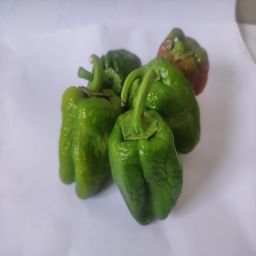
Crop: Bell Pepper
Quality: Ripe